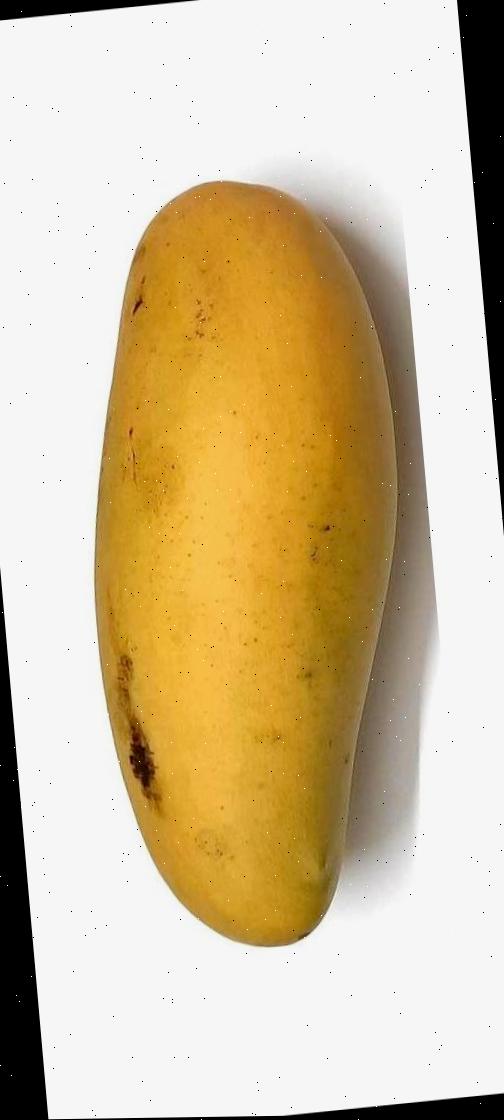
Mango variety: Banana Mango